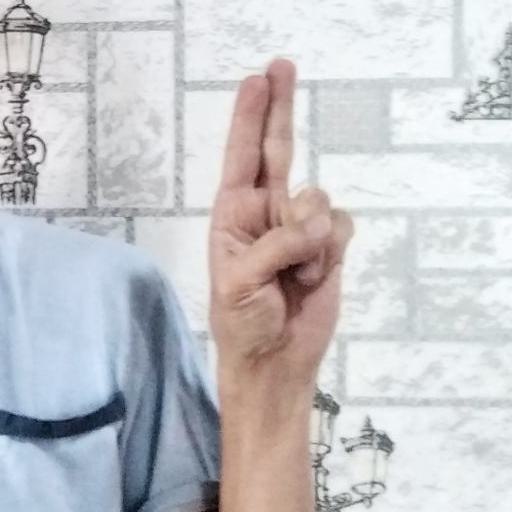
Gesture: two_up